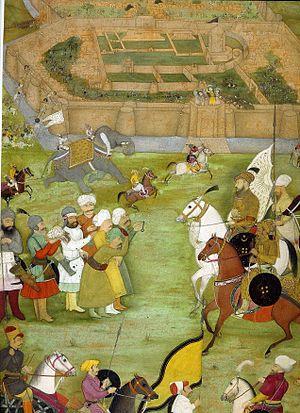
L’Afghanistan, en forme longue la république islamique d'Afghanistan, est un pays d'Asie centrale sans accès à la mer entouré par l'Ouzbékistan au nord, la Chine et le Tadjikistan au nord-est, le Pakistan à l'est-sud-est, l’Iran à l'ouest et le Turkménistan au nord-ouest.
Le Vieux Kandahar est une section historique de la ville de Kandahar, dans le sud de l'Afghanistan.